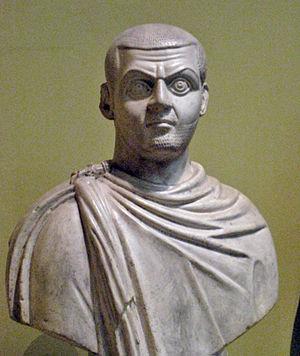
Cet article présente la liste des empereurs romains depuis Auguste jusqu'à la déposition de Romulus Augustule.